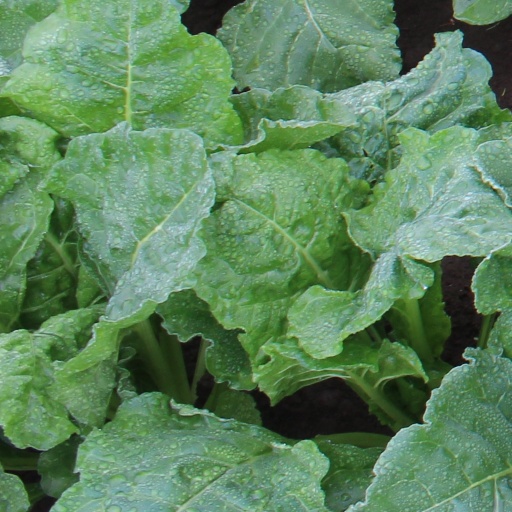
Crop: sugar beet